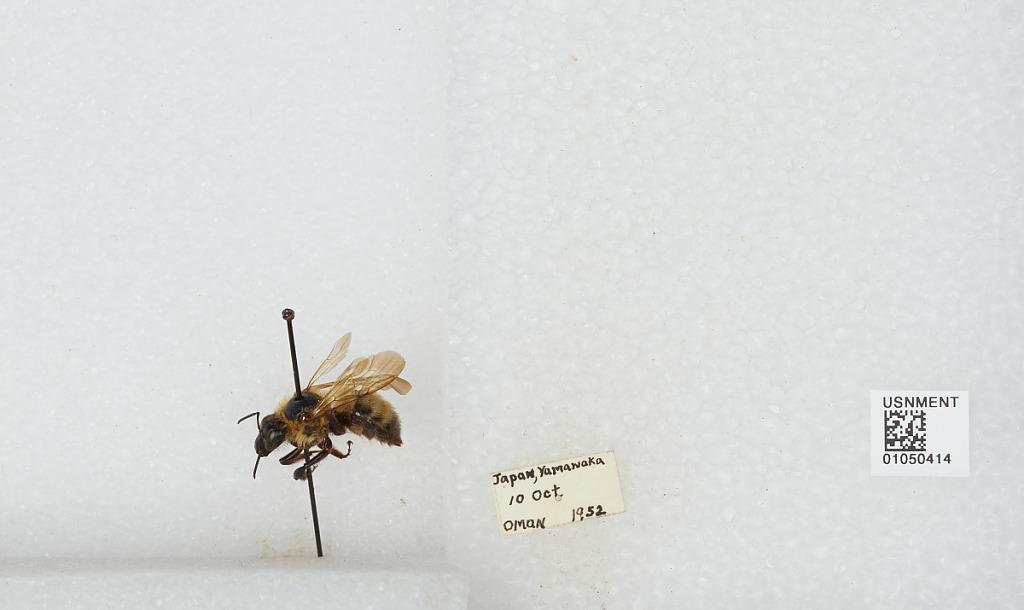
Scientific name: Bombus sp.
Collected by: Oman
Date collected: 1952-10-10
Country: Japan
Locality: Yamanaka